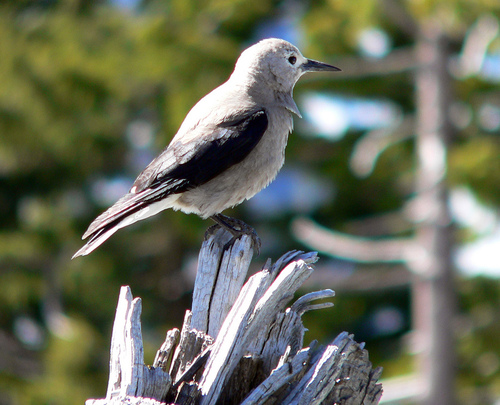
the wings are dark grey in contrast to the grey body, has white under tail feathers with a long pointed beak.
a small gray bird with black feathers and a black beak.
this bird contains a grey and white head, face, throat, belly, and back, along with brown, black and white wings.
the bird has an off white belly and chest with black wingsgrey bird with black secondaries on its wings, possessing a long, straight bill.
this is a small light grey bird with dark black wings and a long pointy black beak.
grey head, chest, and belly, white patch around eye, long and dark bill, dark wings and rectrices
this bird has wings that are black and has a white belly
this bird is primarily covered in grey with a splash of white on it's face and black wings.
this is a grayish white bird with black wings, tarsus, feet, and bill.
Species: Clark Nutcracker